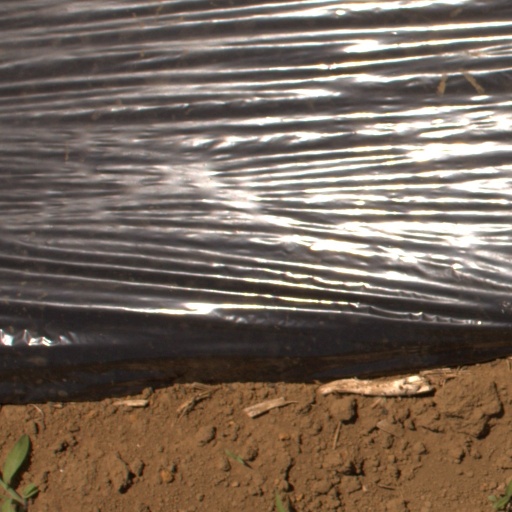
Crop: Jerusalem artichoke